List of cities in Germany by population

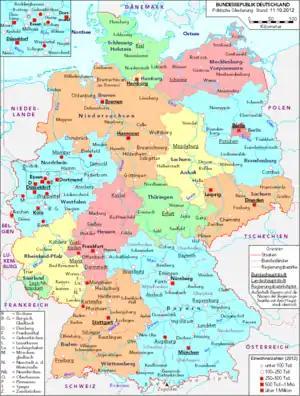
General map of Germany

As defined by the German Federal Institute for Research on Building, Urban Affairs and Spatial Development, a (large city) is a city with more than 100,000 inhabitants. As of today, 80 cities in Germany fulfill this criterion and are listed here. This list refers only to the population of individual municipalities within their defined limits, which does not include other municipalities or suburban areas within urban agglomerations or metropolitan areas.